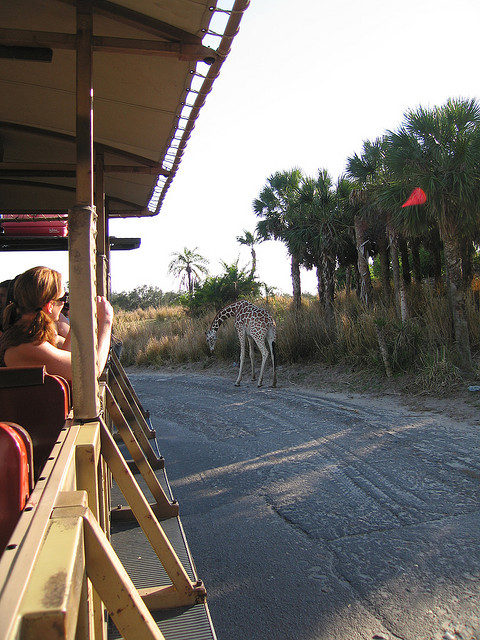
Tourists take pictures of a giraffe from a tour bus.

Tourists on an open bus take pictures of a giraffe.